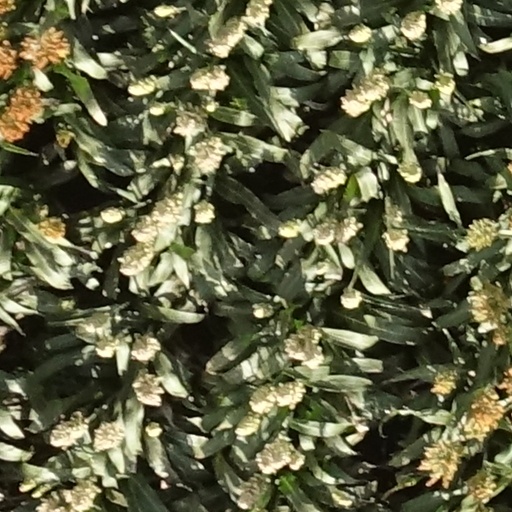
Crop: sorghum